Postage stamps and postal history of Vietnam

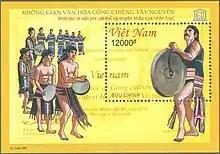
2007 miniature sheet commemorating the Central Highlands gong culture festival

The reunification of Vietnam in July 1976 brought about a unified postal service. This effectively consisted of the postal administration in Hanoi operating throughout Vietnam. Indeed, the stamps issued in July and August 1976 still had the name of the North Vietnamese state printed on them, while later issues have simply "Việt Nam" and "bưu chính" (post). As in North Vietnam, post-reunification stamps were partly printed in Vietnam and partly abroad. Domestically printed stamps were printed in Hanoi 1976–1987 and subsequently in Saigon. During 1983–1990 most stamp issues were printed in Havana, Cuba, these were of a superior printing quality. Eventually, the postal service acquired improved technology from Germany. Since 1990 all stamps of Vietnam have been produced domestically.